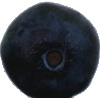
Label: blueberry